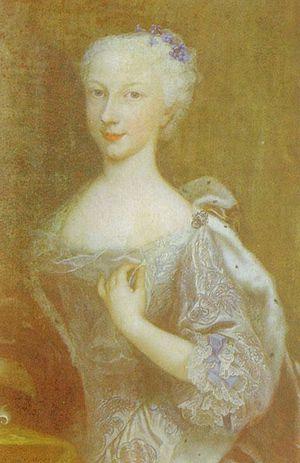
Cet article présente, par ordre chronologique de naissance, les principales personnalités féminines ayant appartenu à la Maison de Savoie, par naissance ou par mariage.
Anne Thérèse de Savoie-Carignan est une princesse de Savoie. Elle est la seconde épouse de Charles de Rohan-Soubise, maréchal de France et ami de Louis XV. Elle est connue sous le nom d'Anne Thérèse de Savoie.
Au sein de la noblesse française, le titre de « Princesse de Soubise »est attribué à l'épouse du prince. Le titre fut créé en 1667 lorsque la seigneurie de Soubise a été élevée au rang de principauté. La première princesse fut Anne de Rohan-Chabot. Il y eut six princesses en tout, la dernière étant Victoria de Hesse-Rotenbourg, qui était mariée au dernier prince, Charles de Rohan-Soubise.